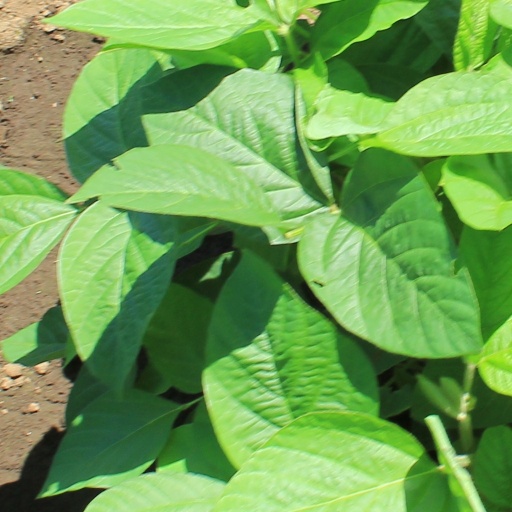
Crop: soybean